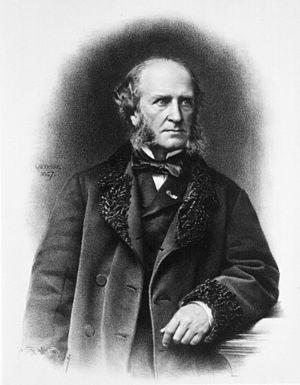
Noël Guéneau de Mussy, médecin et chirurgien français
Noël François Odon Guéneau de Mussy, né le 6 novembre 1813 à Paris et mort le 2 juin 1885 dans la même ville, est un médecin et chirurgien français, fils de l'écrivain Philibert Guéneau de Mussy et d'Augustine Françoise Marie Hallé.